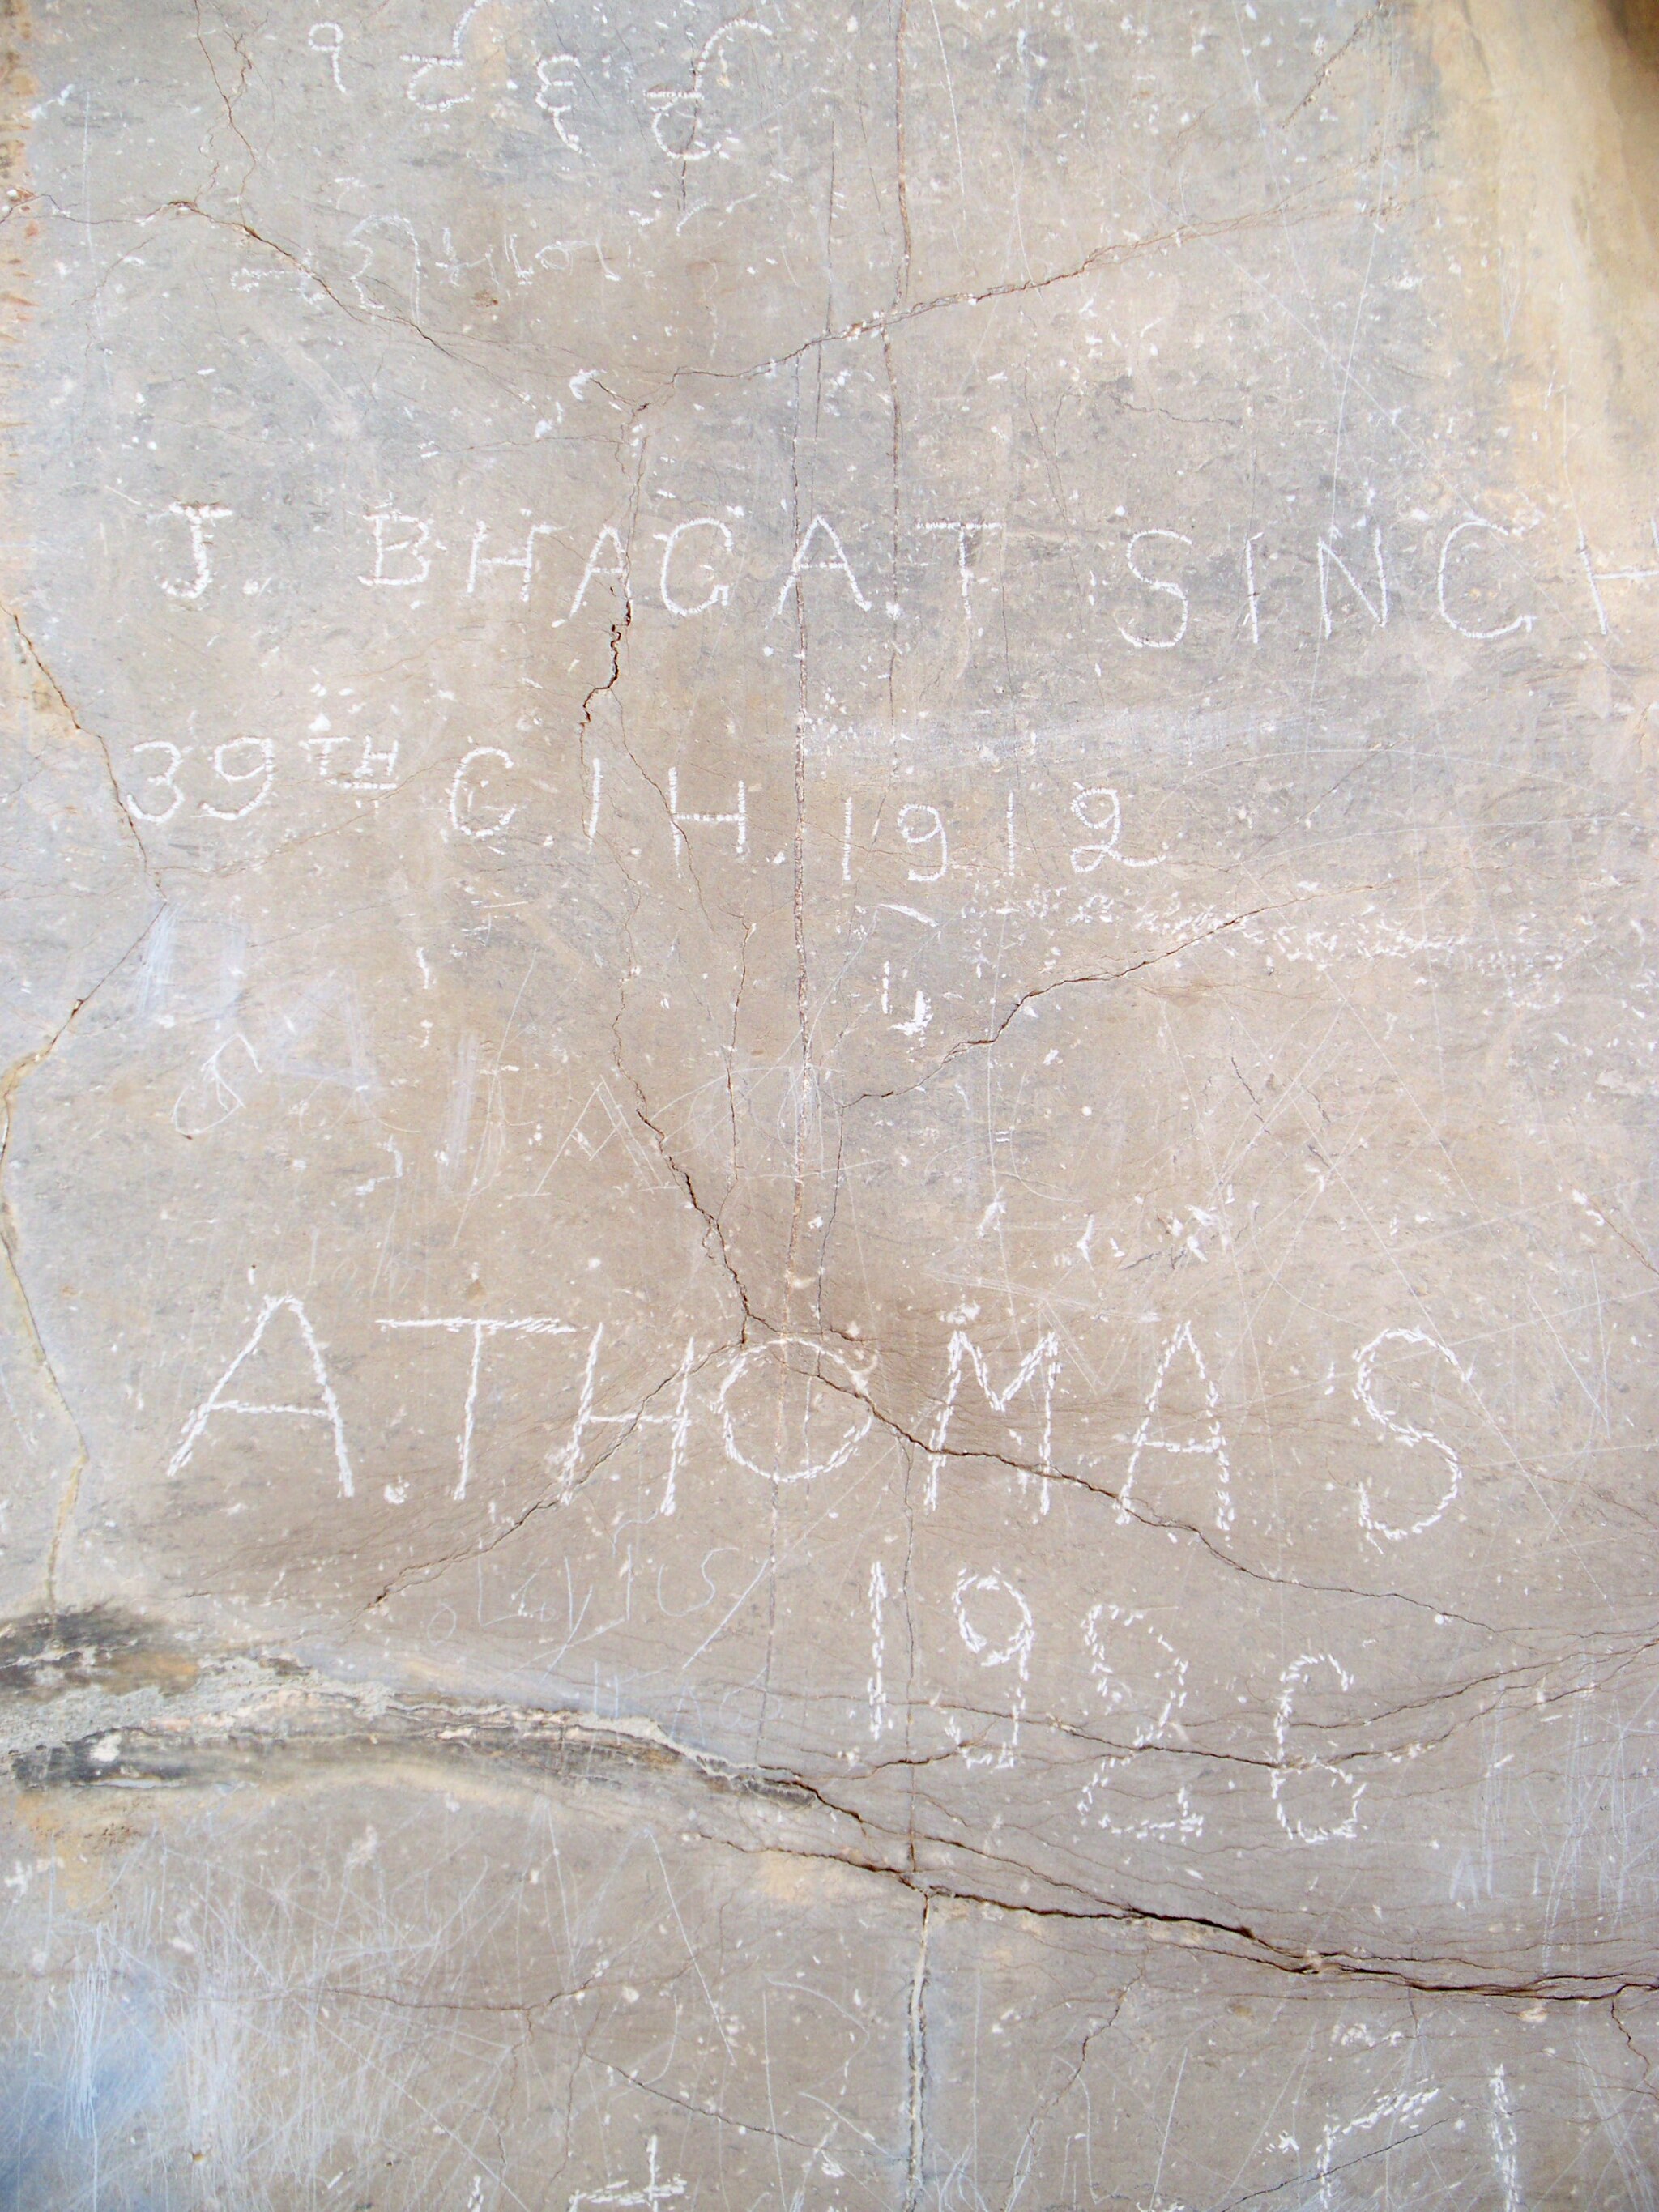
Title: Persepolis, Iran (28775519196)
Description: Are you dreaming of visiting Iran? See Ancient Persepolis? I will be glad to talk about this topic in the messenger www.messenger.com/t/zametki Мечтаешь посетить Иран? Увидеть Древний Персеполис? Буду рад пообщаться на эту тему в мессенжере www.messenger.com/t/zametki
Date: 2008-01-01 12:06
Categories: Inscriptions in Persepolis, Flickr images reviewed by FlickreviewR 2, 2008 in Persepolis, Photographs by Sasha India